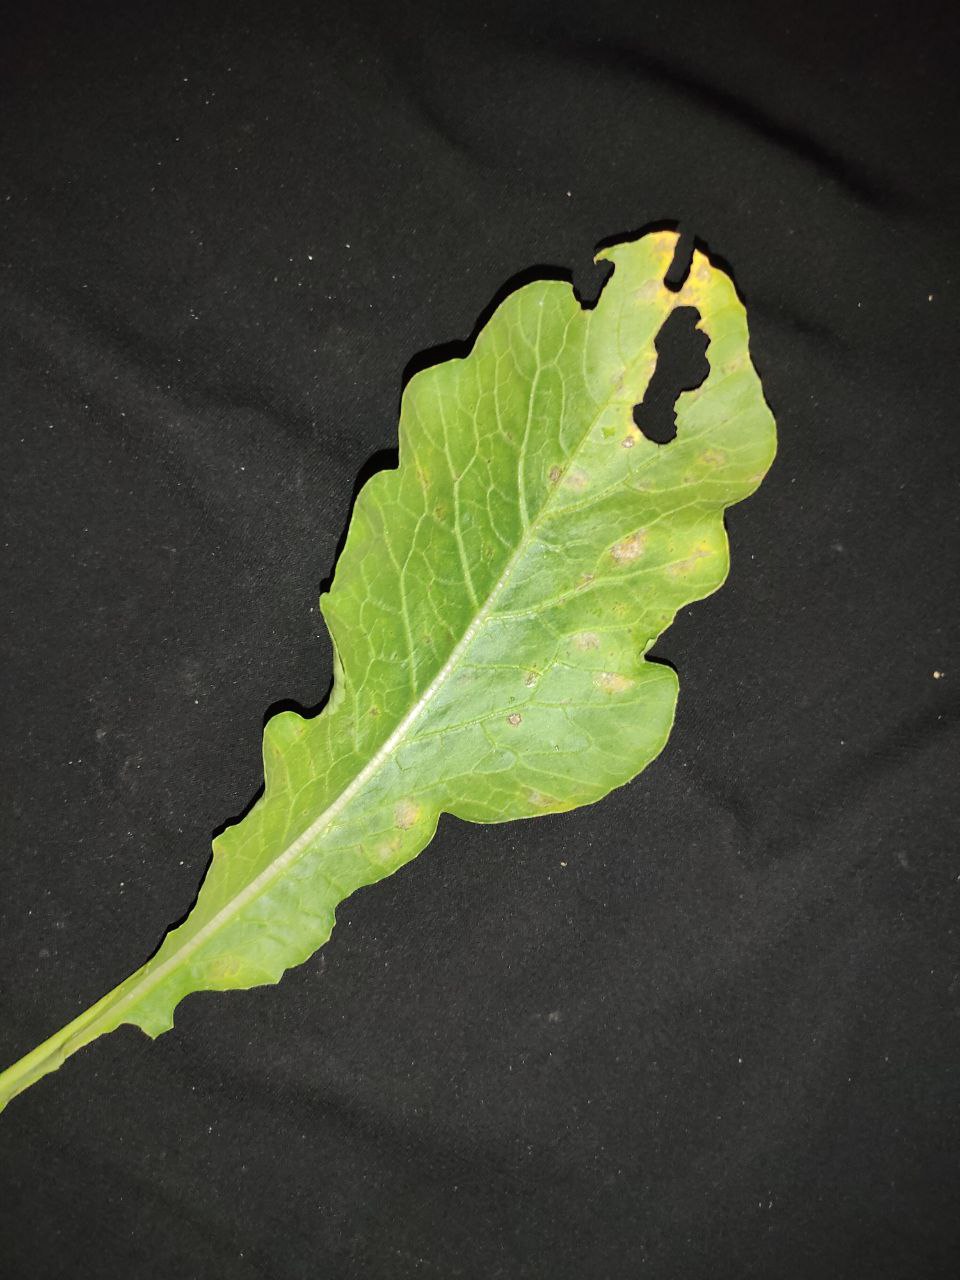
Label: Downey mildew